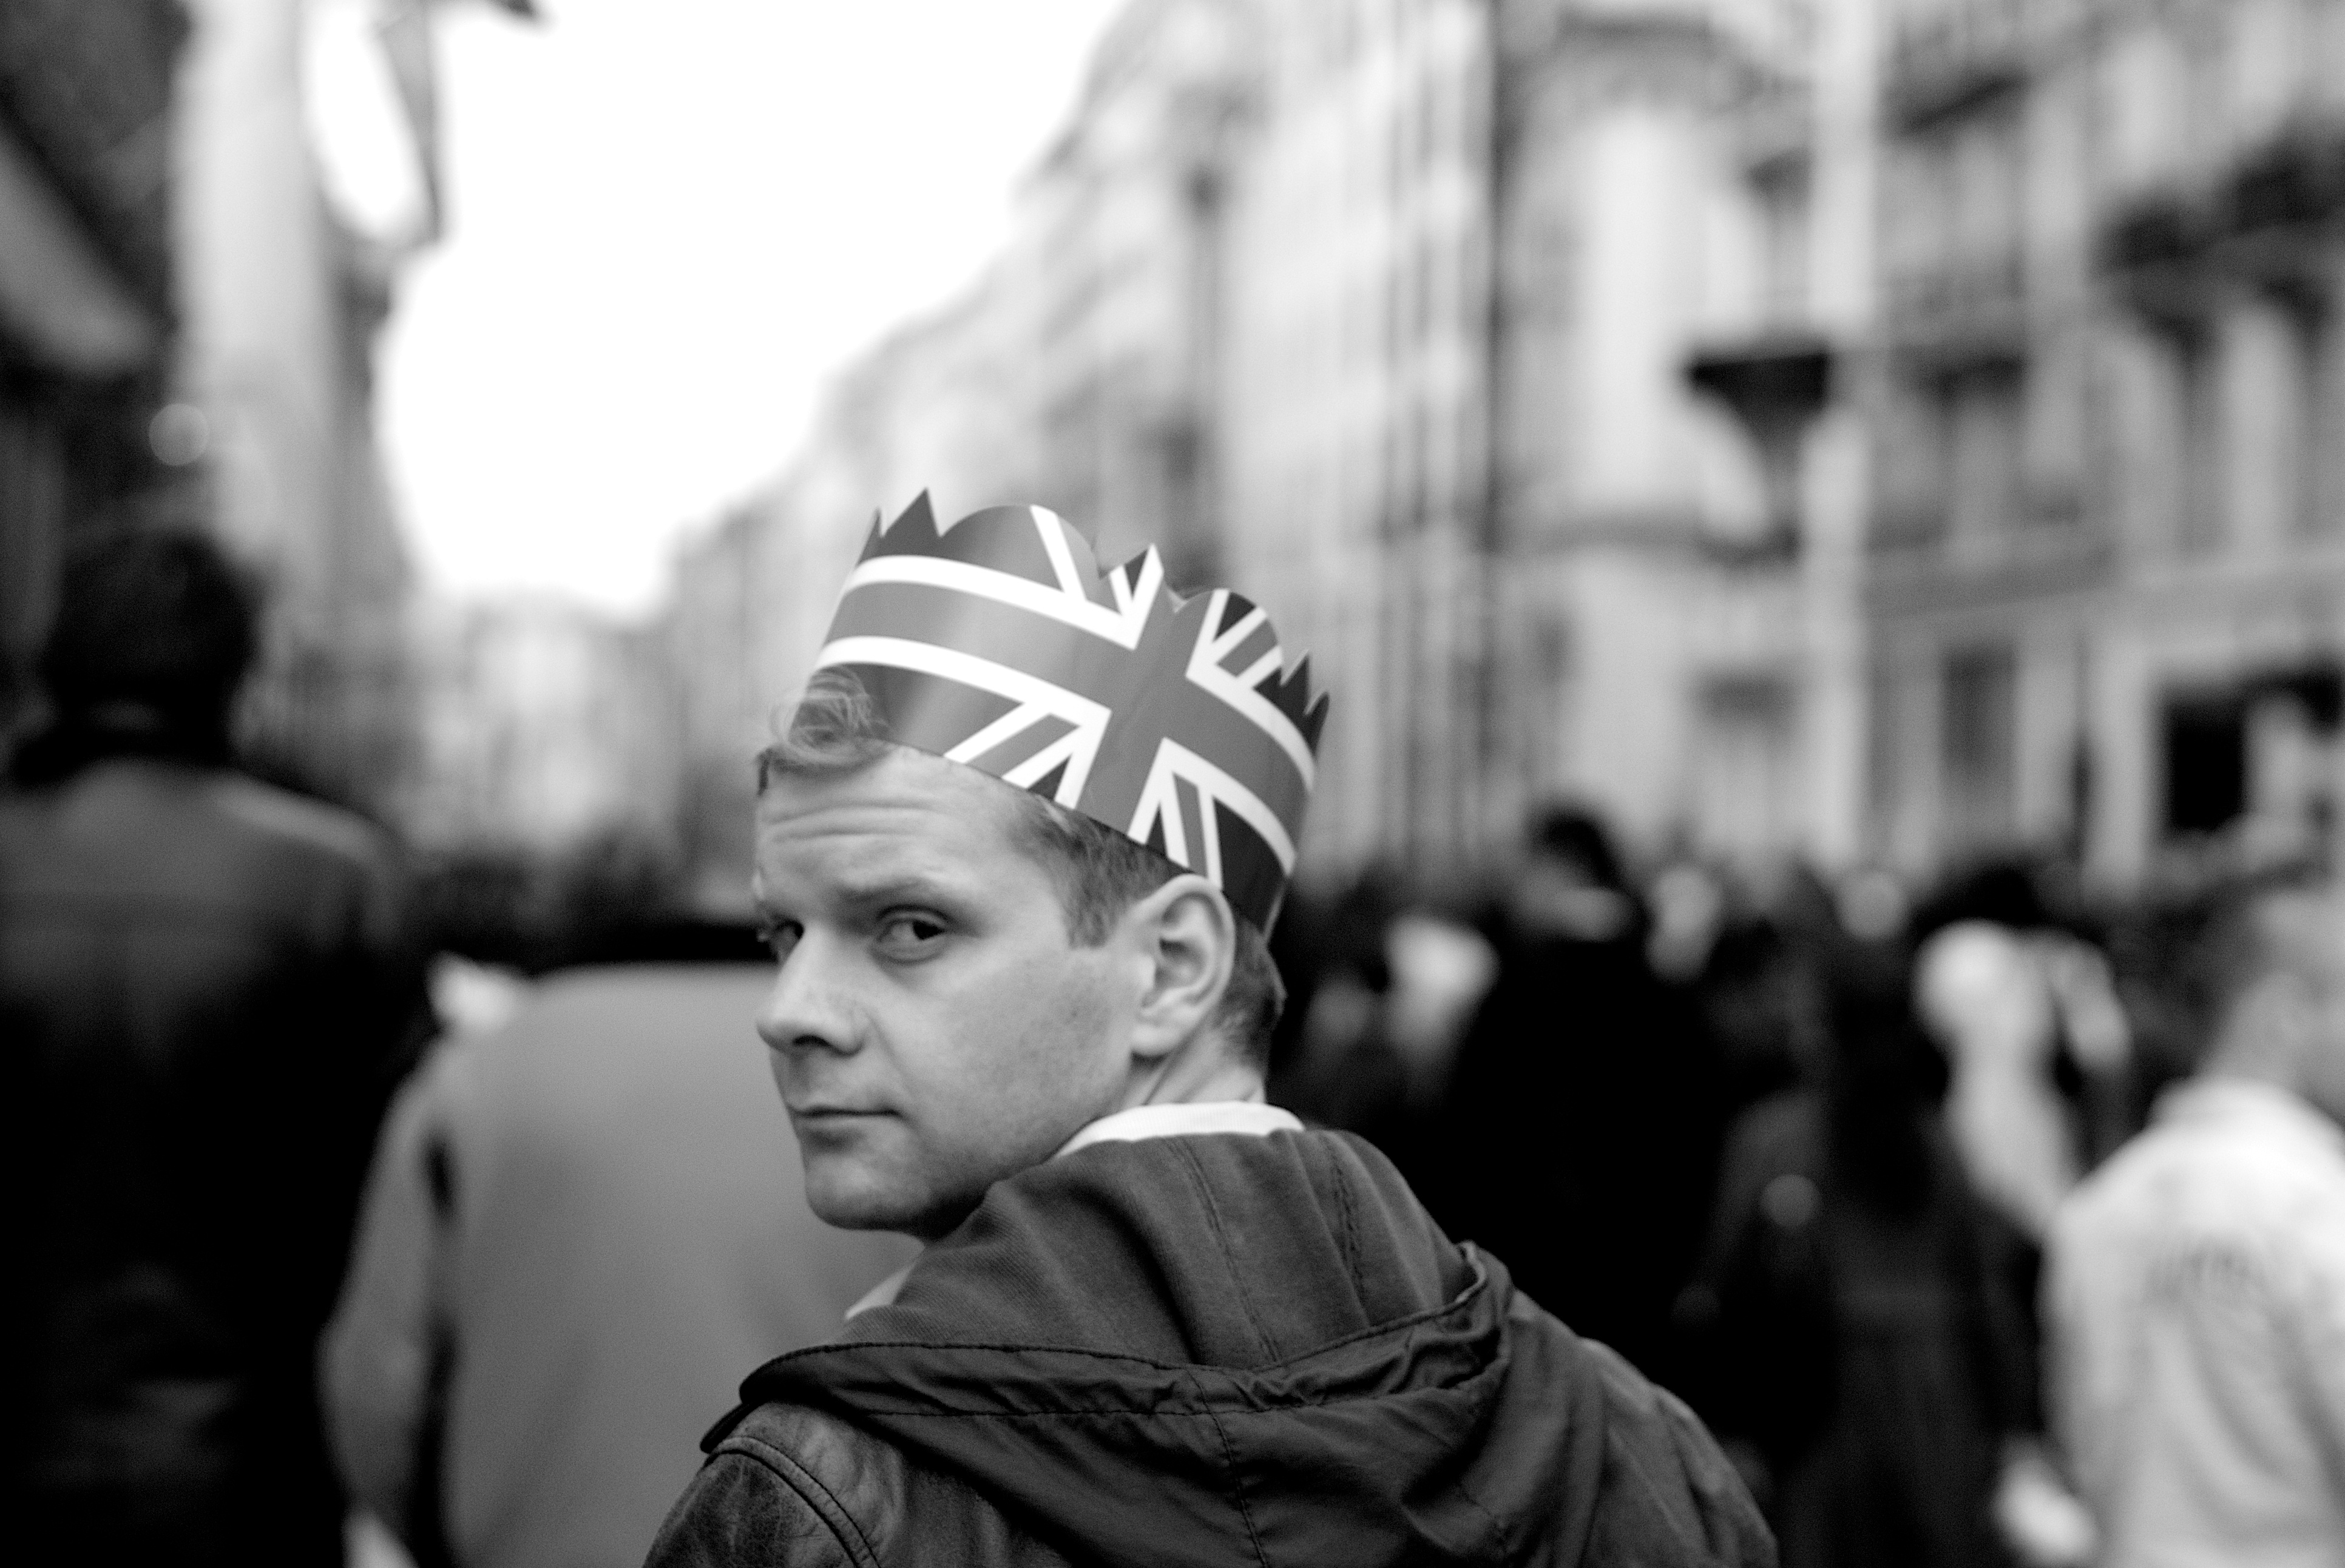
man, black and white, people, road, white, street, photography, crowd, black, monochrome, bw, blackwhite, candid, infrastructure, photograph, sony, dof, demonstration, mmm, monochromemonthmadness, a100, pallmall, royalwedding, monochrome photography